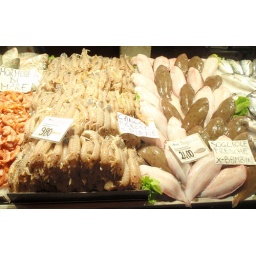
Seafood and fish at a market stall in Venice